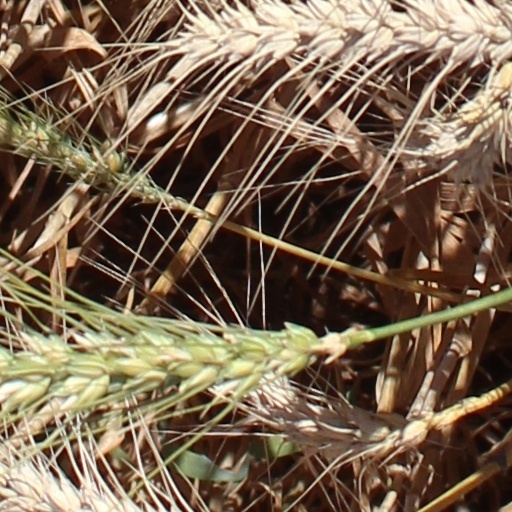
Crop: wheat